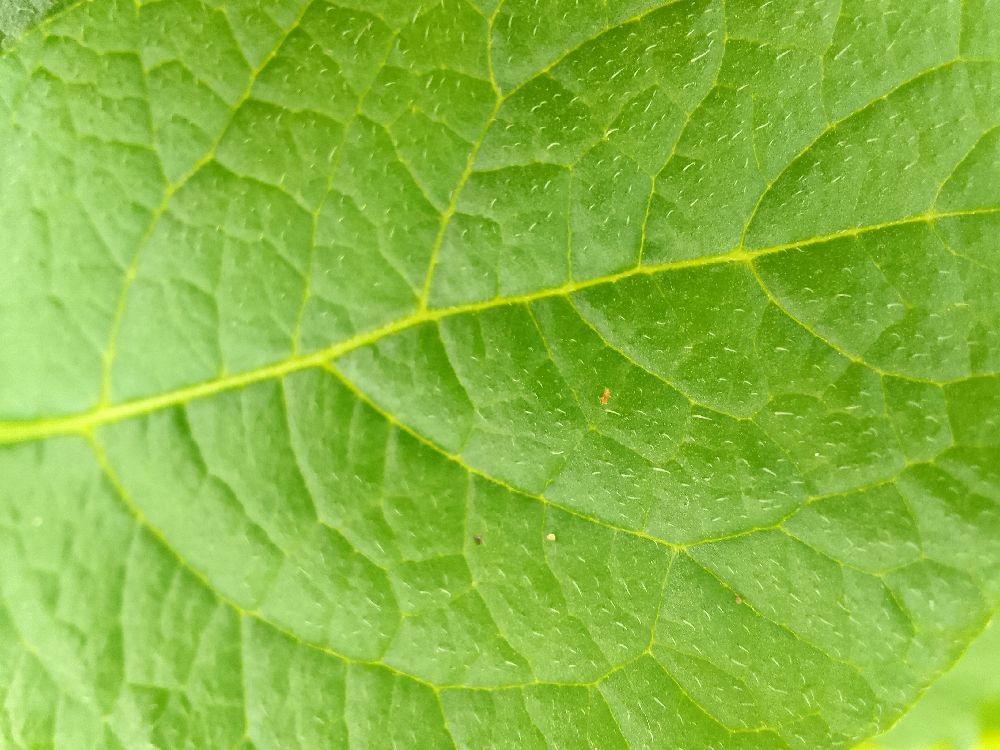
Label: Healthy